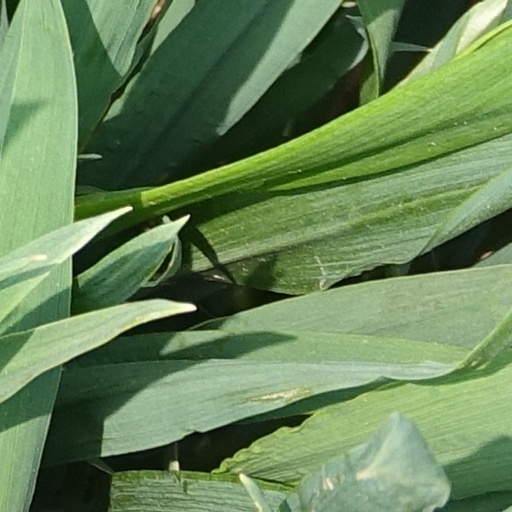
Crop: wheat